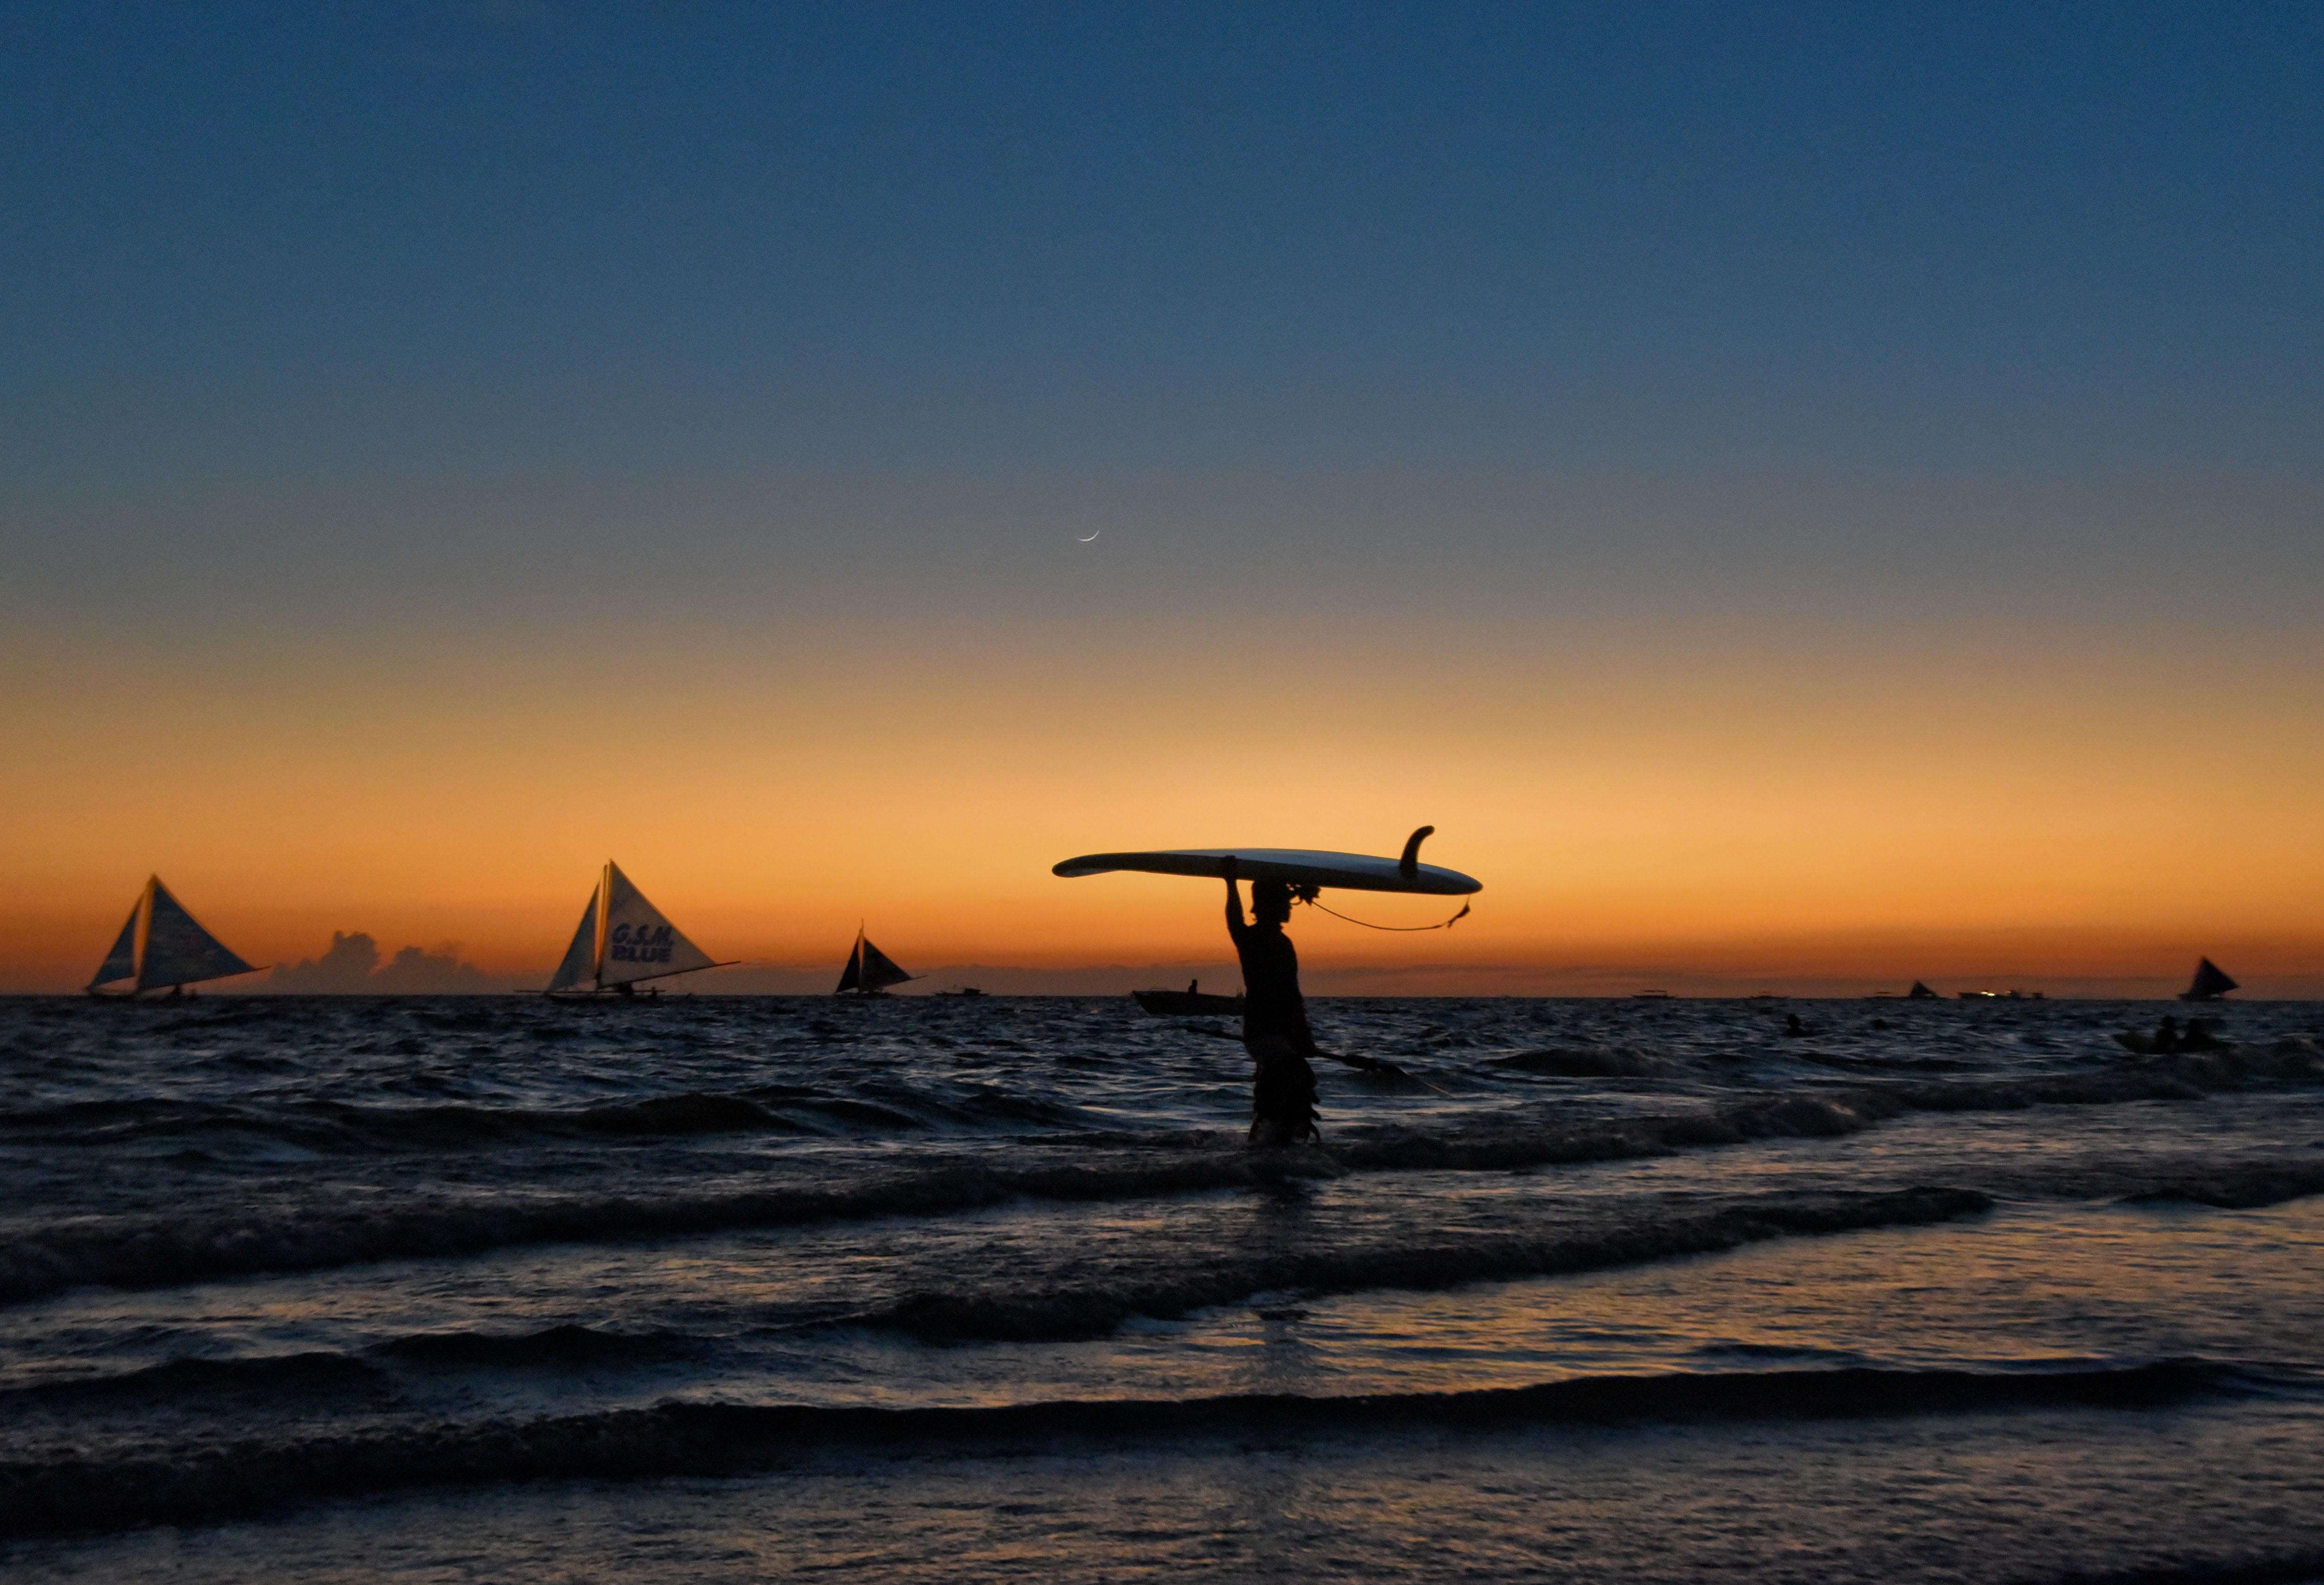
beach, sea, coast, sand, ocean, horizon, sunrise, sunset, morning, shore, wave, dawn, dusk, evening, wind wave